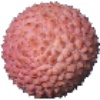
Label: Lychee 1